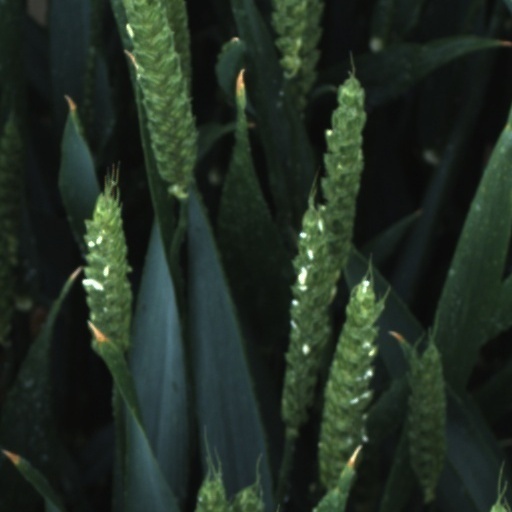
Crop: wheat